Richard III (play)

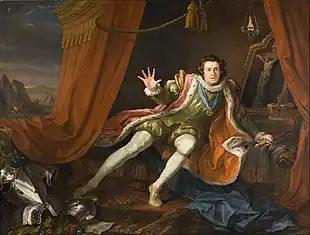
English actor David Garrick as Richard III just before the battle of Bosworth Field. His sleep having been haunted by the ghosts of those he has murdered, he wakes to the realisation that he is alone in the world and death is imminent. "David Garrick as Richard III" (1745), William Hogarth

The play begins with Richard of Gloucester, the youngest brother of King Edward IV of England, describing Edward's re-accession to the throne (implying the year is 1471, after the Battle of Tewkesbury):